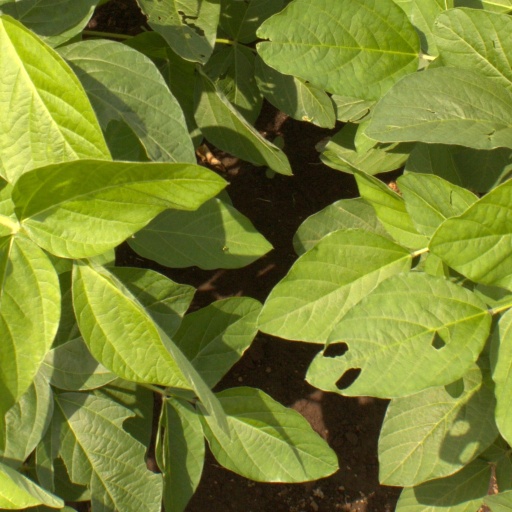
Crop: soybean